Blanka Vlašić

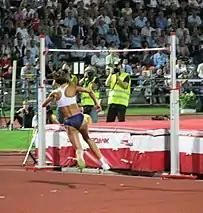
En route to her 2.08 m jump in Zagreb

The 2009 Indoor season saw Vlašić posting a world indoor lead of 2.05 m in Karlsruhe, equalling her own national indoor record in the process. However she failed to earn a medal at the European Indoor Championships in Torino, finishing fifth. Germany's Ariane Friedrich won the gold medal.